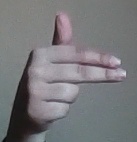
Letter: ghain